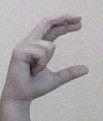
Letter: thal